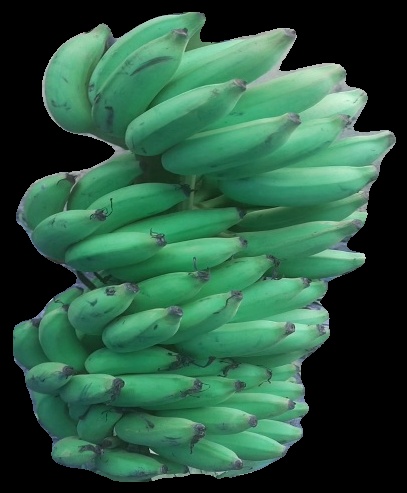
Variety: elakki-bale
Grade: grade2